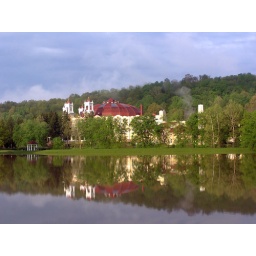
The pretty reflection you see is 3 feet of flood water over a lush green field.